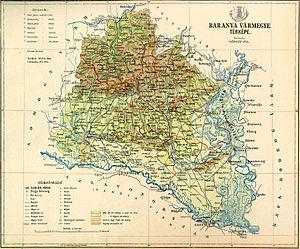
Baranya est un comitat du sud de la Hongrie. Situé dans la région statistique de Transdanubie méridionale, il a pour frontières les comitats de Somogy, Tolna, Bács-Kiskun, ainsi que la Croatie. Il a pour siège Pécs.